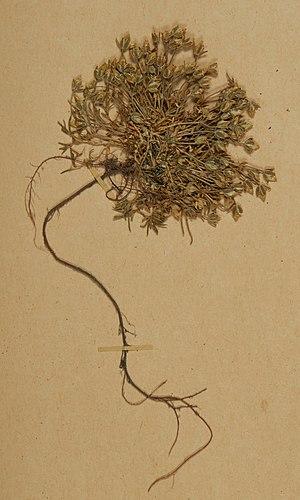
Spécimen de plante séchée et pressée de l'espèce fr:Minuartia biflora